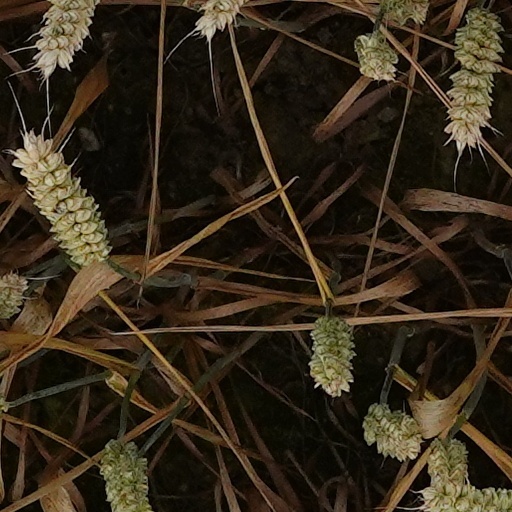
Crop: wheat